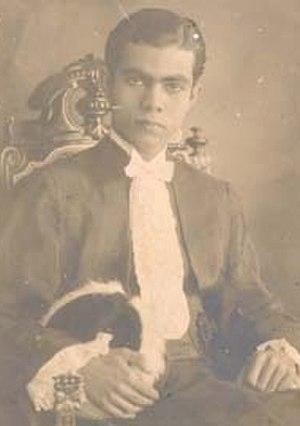
Josué de Castro, né le 5 septembre 1908 à Recife et mort le 24 septembre 1973 à Paris, a été une personnalité brésilienne d'audience mondiale.